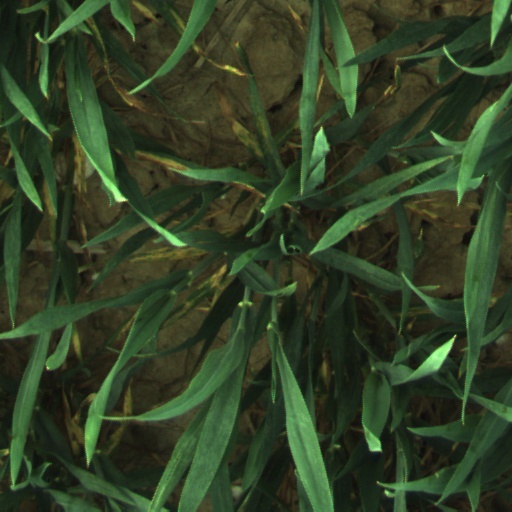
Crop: wheat